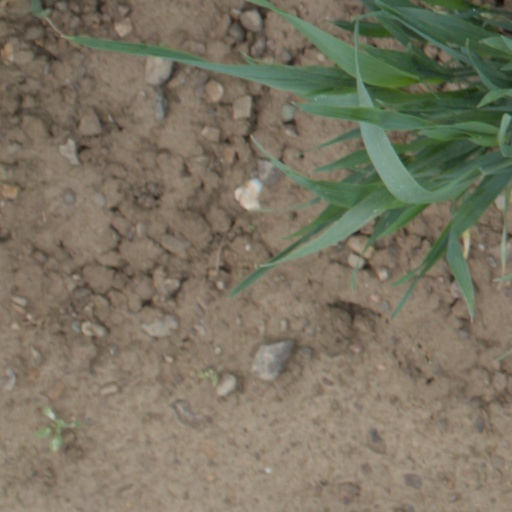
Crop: wheat